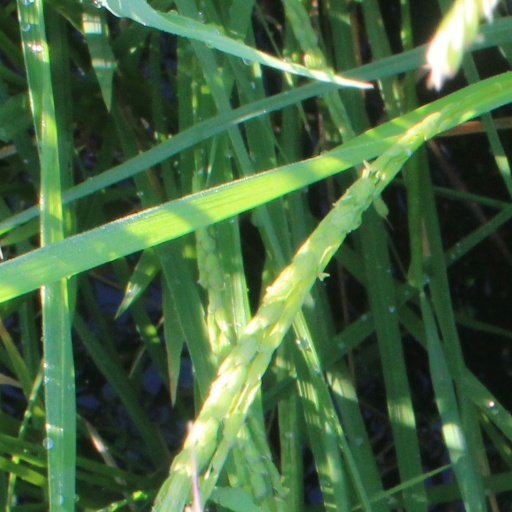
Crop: rice